List of birds of India

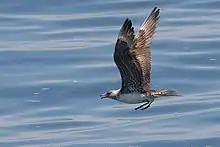
Parasitic jaeger

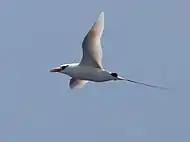

Laridae is a family of medium to large seabirds, the gulls, terns, and skimmers. Gulls are typically grey or white, often with black markings on the head or wings. They have stout, longish bills and webbed feet. Terns are a group of generally medium to large seabirds typically with grey or white plumage, often with black markings on the head. Most terns hunt fish by diving but some pick insects off the surface of fresh water. Terns are generally long-lived birds, with several species known to live in excess of 30 years. Skimmers are a small family of tropical tern-like birds. They have an elongated lower mandible which they use to feed by flying low over the water surface and skimming the water for small fish.